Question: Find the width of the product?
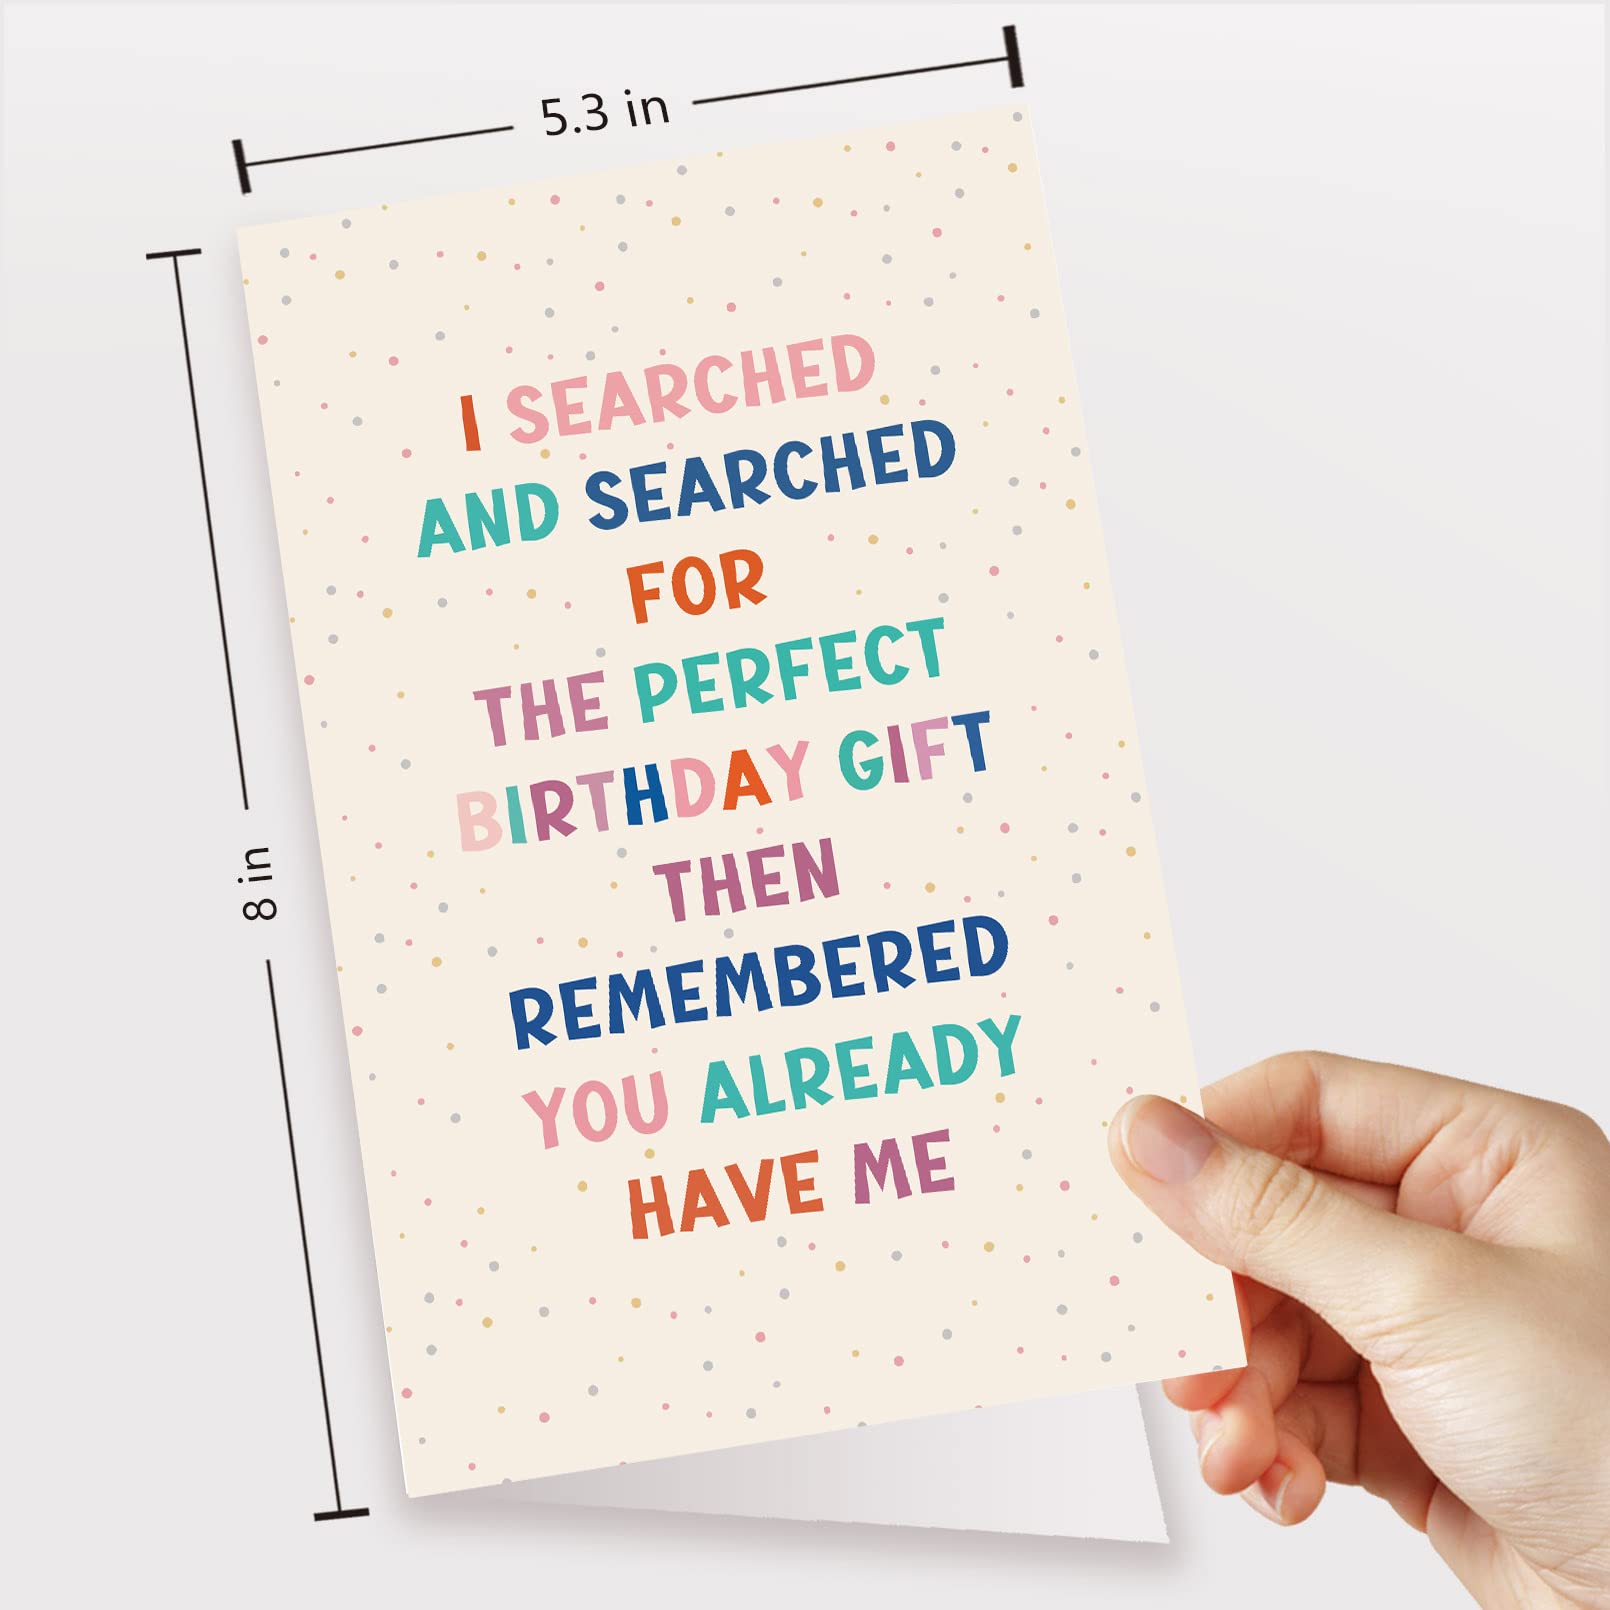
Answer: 5.3 inch